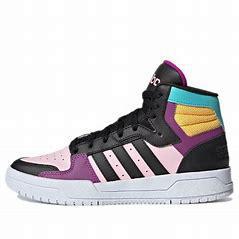
Brand: adidas
Model: NEO Entrap Mid Skate